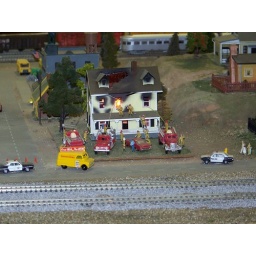
A burning house in the model train village